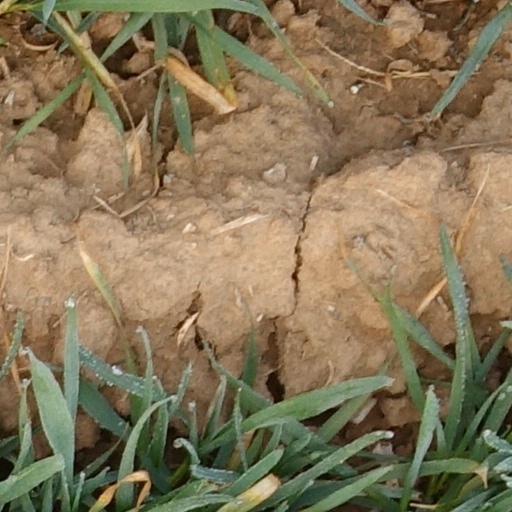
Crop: wheat